Death and state funeral of Queen Victoria

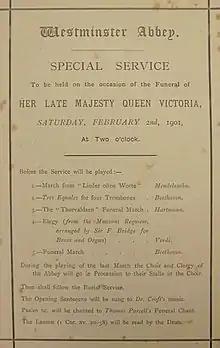
Memorial services were held at churches across the country to coincide with the state funeral; this is the order paper for a "Special Service" at Westminster Abbey.

On 25 January, her body was lifted into the coffin by her sons Edward VII and Prince Arthur, Duke of Connaught, and her grandson the German Emperor Wilhelm II. She was dressed in a white dress and her wedding veil. An array of mementos commemorating her extended family, friends and servants were laid in the coffin with her, at her request, by her doctor and dressers. A dressing gown that had belonged to her husband Albert, who had died 40 years earlier, was placed by her side, along with a plaster cast of his hand, while a lock of John Brown's hair, along with a picture of him, was placed in her left hand concealed from the view of the family by a carefully positioned bunch of flowers. Items of jewellery placed on Victoria included the wedding ring of John Brown's mother, given to her by Brown in 1883.